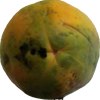
Label: papaya